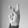
ASL letter: K